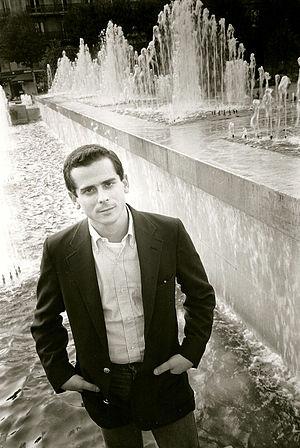
Howard Brookner, né à New York le 30 avril 1954 et mort dans cette ville le 27 avril 1989, est un scénariste, réalisateur et producteur américain.